China Railway comprehensive inspection trains

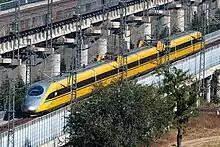
CRH380AJ-2818 in Qingta Subdistrict, Beijing

CRH5J-0501 (original designation, CIT001) is an 8-car trainset based on the CRH5 design, which serves as a test train.